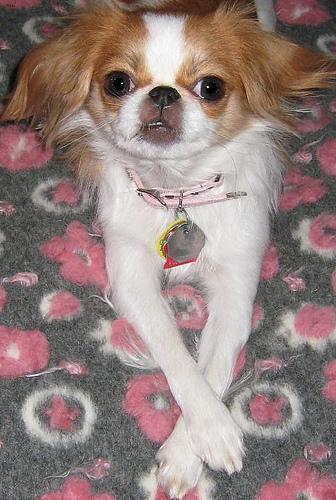
japanese chin